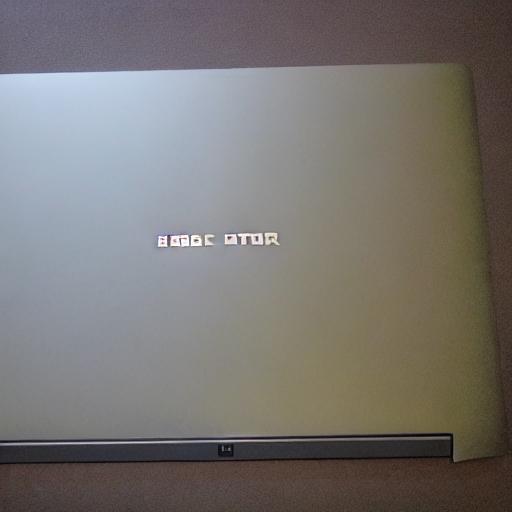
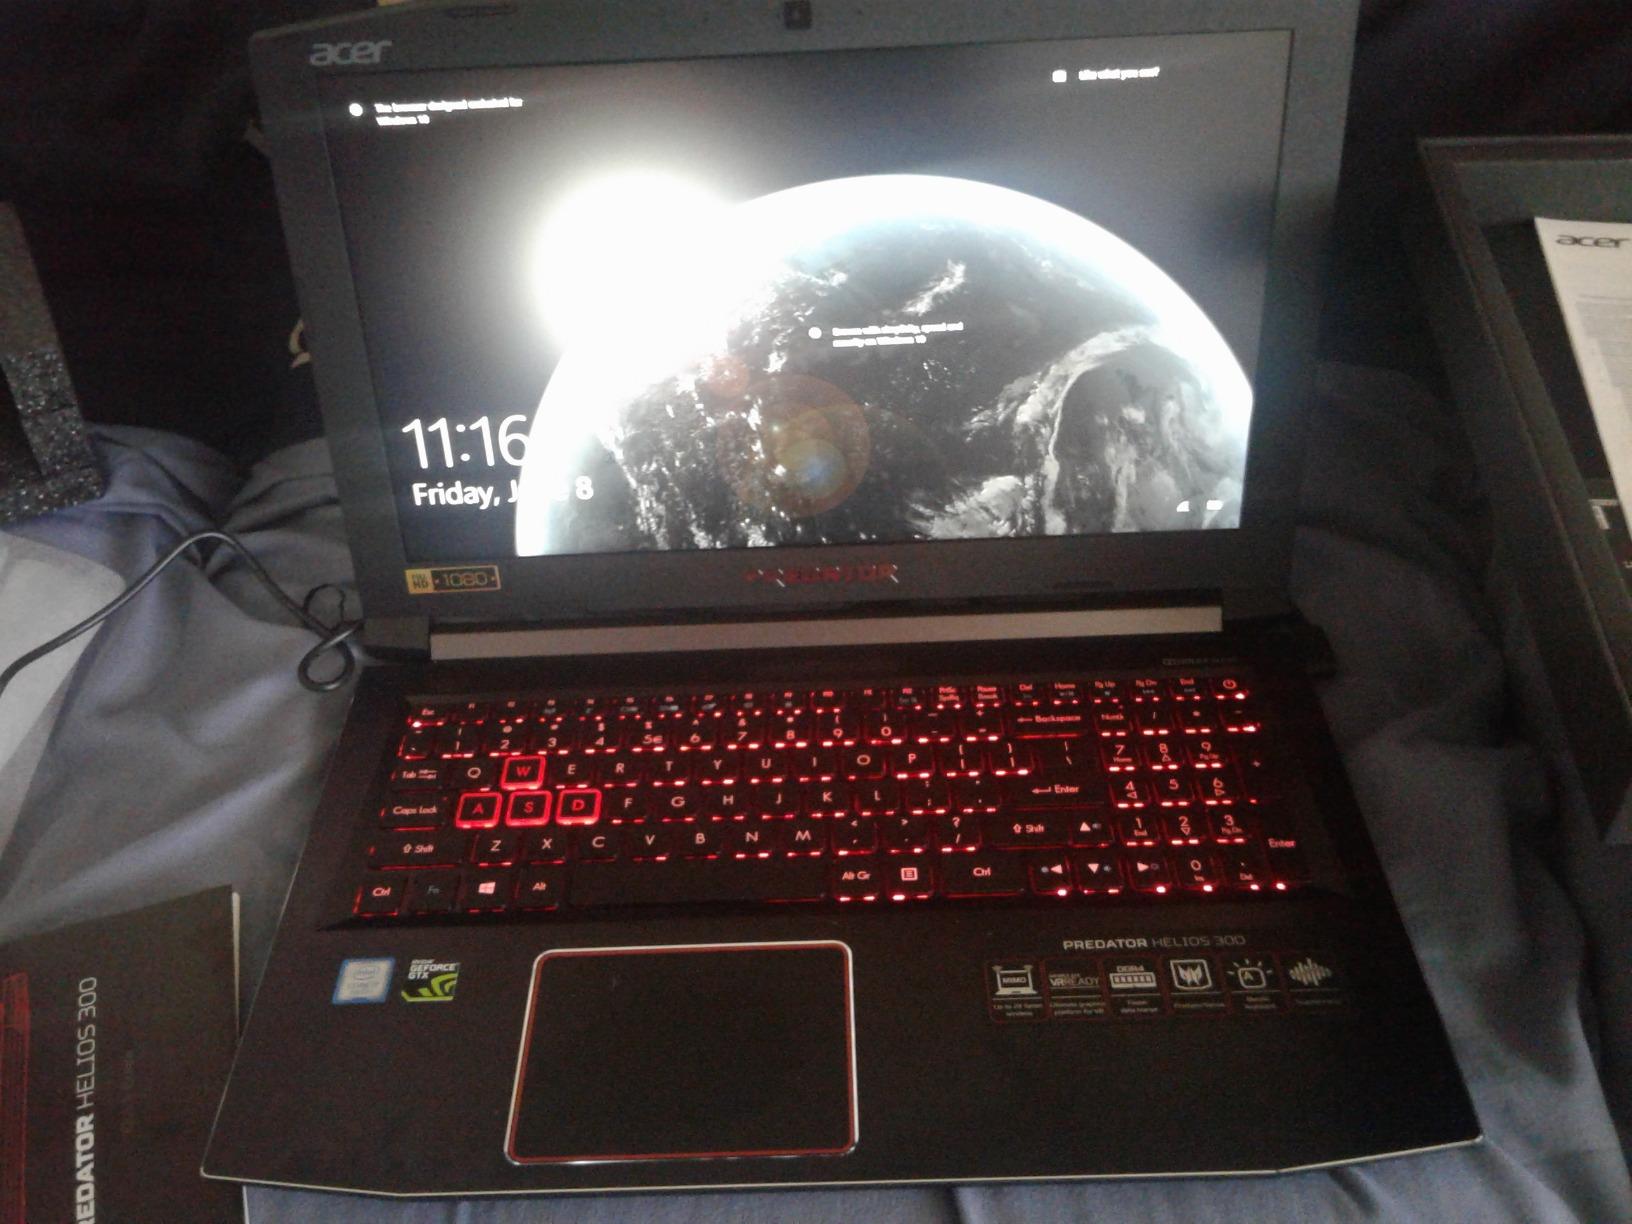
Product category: laptop
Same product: no